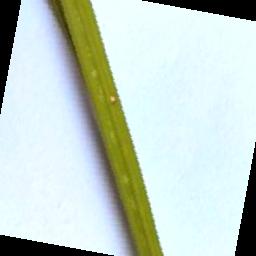
Label: Rice___Leaf_Blast